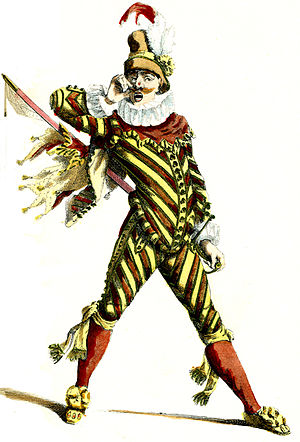
Commedia dell'arte / Figurerne
Commedia dell'arte, har rødder tilbage til atellansk farce, opkaldt efter Atella ved Napoli og populær i Romerriget fra omkring 200 f.Kr. Det var plump lavkomik, opført som maskespil med faste scener, intriger og karakterer.